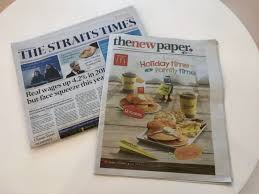
Label: paper